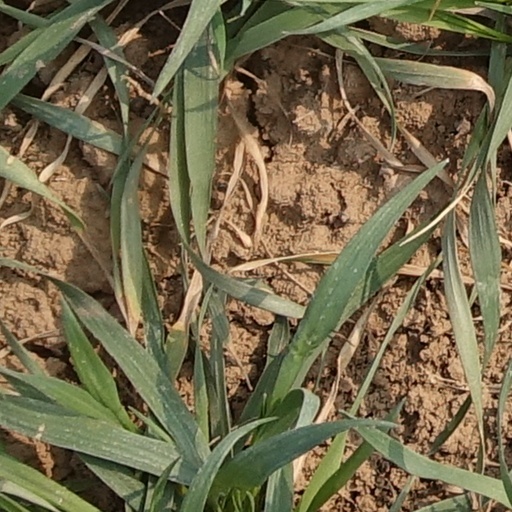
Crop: wheat